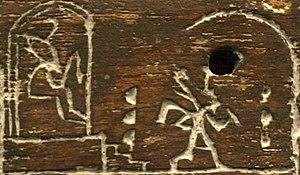
Dans l'Égypte antique, la fête-Sed était la fête de jubilé célébrée traditionnellement à partir de la trentième année de règne d'un pharaon. Elle fait partie de la tradition pharaonique qui débuta avec les premières dynasties et perdurera au moins jusqu'à la XXIIᵉ dynastie.